Elsie Richardson

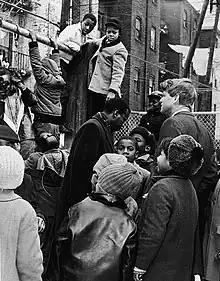
Robert F. Kennedy and Donald F. Benjamin of the CBCC on the 1966 tour of Bedford-Stuyvesant.

In 1946, Richardson returned to New York and married Victor Richardson on April 28, 1946. The couple moved into Albany Houses, a public housing project in Crown Heights. She worked as a secretary at a public school, but also became an active community organizer. In addition to doing youth outreach at the Stuyvesant Community Center, Richardson held a leadership role in the Albany Houses' Tenant Association, whose advocacy work led to the creation of the St. John's Recreation Center, the Crown Heights Health Center, and Public School 243. In the 1950s, the Richardsons relocated to Bedford-Stuyvesant, where she continued to be active in community organizing.